Bitches brauchen Rap

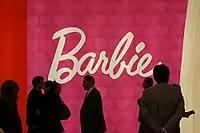
David occasionally refers to herself as a Barbie ("logo pictured") doll throughout the album.

"Bitches brauchen Rap" contains 15 songs and lasts for 48 minutes and three seconds. Critics classified it as a boom bap, 2000s R&B and pop trap-influenced old-school rap and trap album whose production relies on heavy bass and prominent beats. David's delivery is often harsh and straightforward as she talks about "a music industry full of double standards, hypocrisy and abuse" and "illustrate[s] [its] [...] inherently sexist nature", as well as politics and addresses "from her own role the way in which [the] society deal[s] with self-determined women".